John Honeycutt Hinrichs

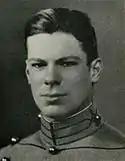
Hinrichs as a West Point Cadet in 1928

John Honeycutt Hinrichs was born at Sandy Hook Proving Ground in Sandy Hook, New Jersey on 10 July 1904, to Frederic William Hinrichs Jr and Mary Honeycutt-Hinrichs. He was raised in California. His father and grandfather, John Thomas Honeycutt, were both graduates of the United States Military Academy, West Point, New York. His brother, Lieutenant Frederic W. Hinrichs, III, was a pilot in the United States Navy Reserve and died in an airplane crash during World War II.